Nur Hassan Hussein

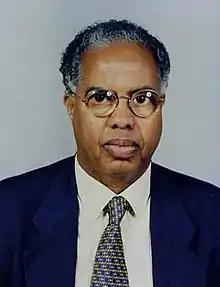
Portrait of Prime Minister of Somalia Nur Hassan Hussein Adde.

Nur Hassan Hussein (‎; 2 February 1938 – 1 April 2020), popularly known as Nur Adde, was a Somali politician, who served as Prime Minister of Somalia from November 2007 to February 2009. He was from Mogadishu and part of the Abgaal sub-clan of the Hawiye.